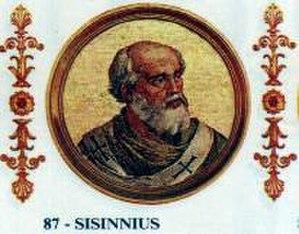
Sisinnius est le 87ᵉ pape, pendant environ trois semaines en 708.
Les tombes papales dans l'ancienne basilique Saint-Pierre, alors appelée basilique de Constantin, se situaient à l'emplacement de la Basilique Saint-Pierre du Vatican. Elles sont construites à partir du Vᵉ siècle jusqu'au XVIᵉ siècle. La majorité de ces tombes a été détruite entre le XVIᵉ siècle et le XVIIᵉ siècle, en raison de la démolition de la vieille basilique Saint-Pierre, à l'exception d'une tombe détruite lors du Sac de Rome par les Sarrasins. Le reste a été transféré, pour une partie dans la basilique, moderne, de Saint-Pierre du Vatican, implantée sur le site de la basilique primitive mais aussi, pour quelques-unes, dans d'autres églises de Rome.